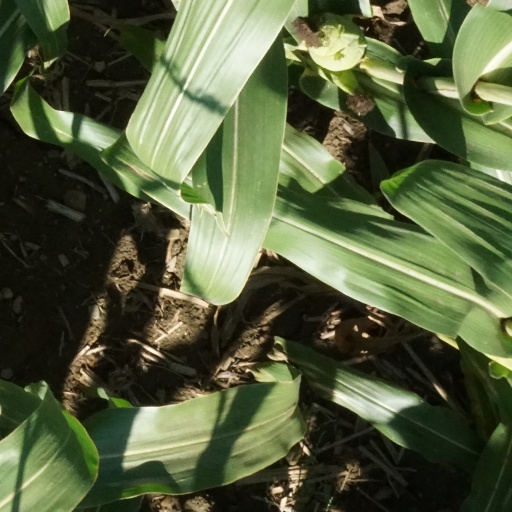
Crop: maize; corn